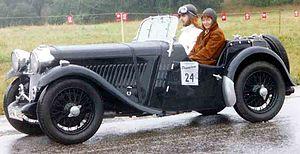
Elizabeth "Betty" Haig, née en 1906 et décédée en 1987, était une pilote automobile anglaise spécialiste de rallyes, mais aussi de courses de côte, puis de courses Historic dans son pays.
Singer Motors Limited est une société automobile fondée en 1905 à Coventry, en Angleterre. Elle a été acquise par le groupe britannique Rootes en 1956. L'entreprise britannique Singer n'a aucune relation avec la compagnie américaine Singer de Mount Vernon dans le Comté de Westchester, qui a fabriqué des voitures de luxe de 1915 à 1920.